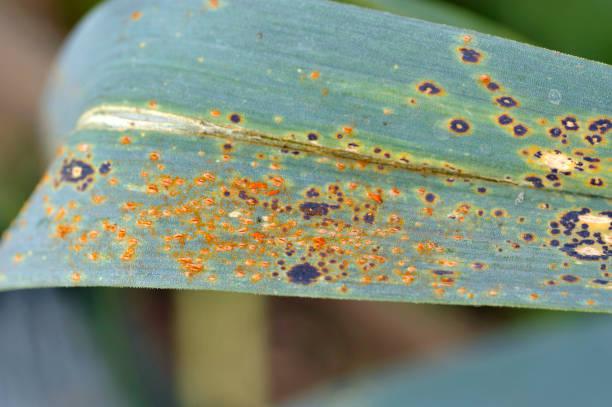
Plant: Wheat
Disease: wheat leaf rust